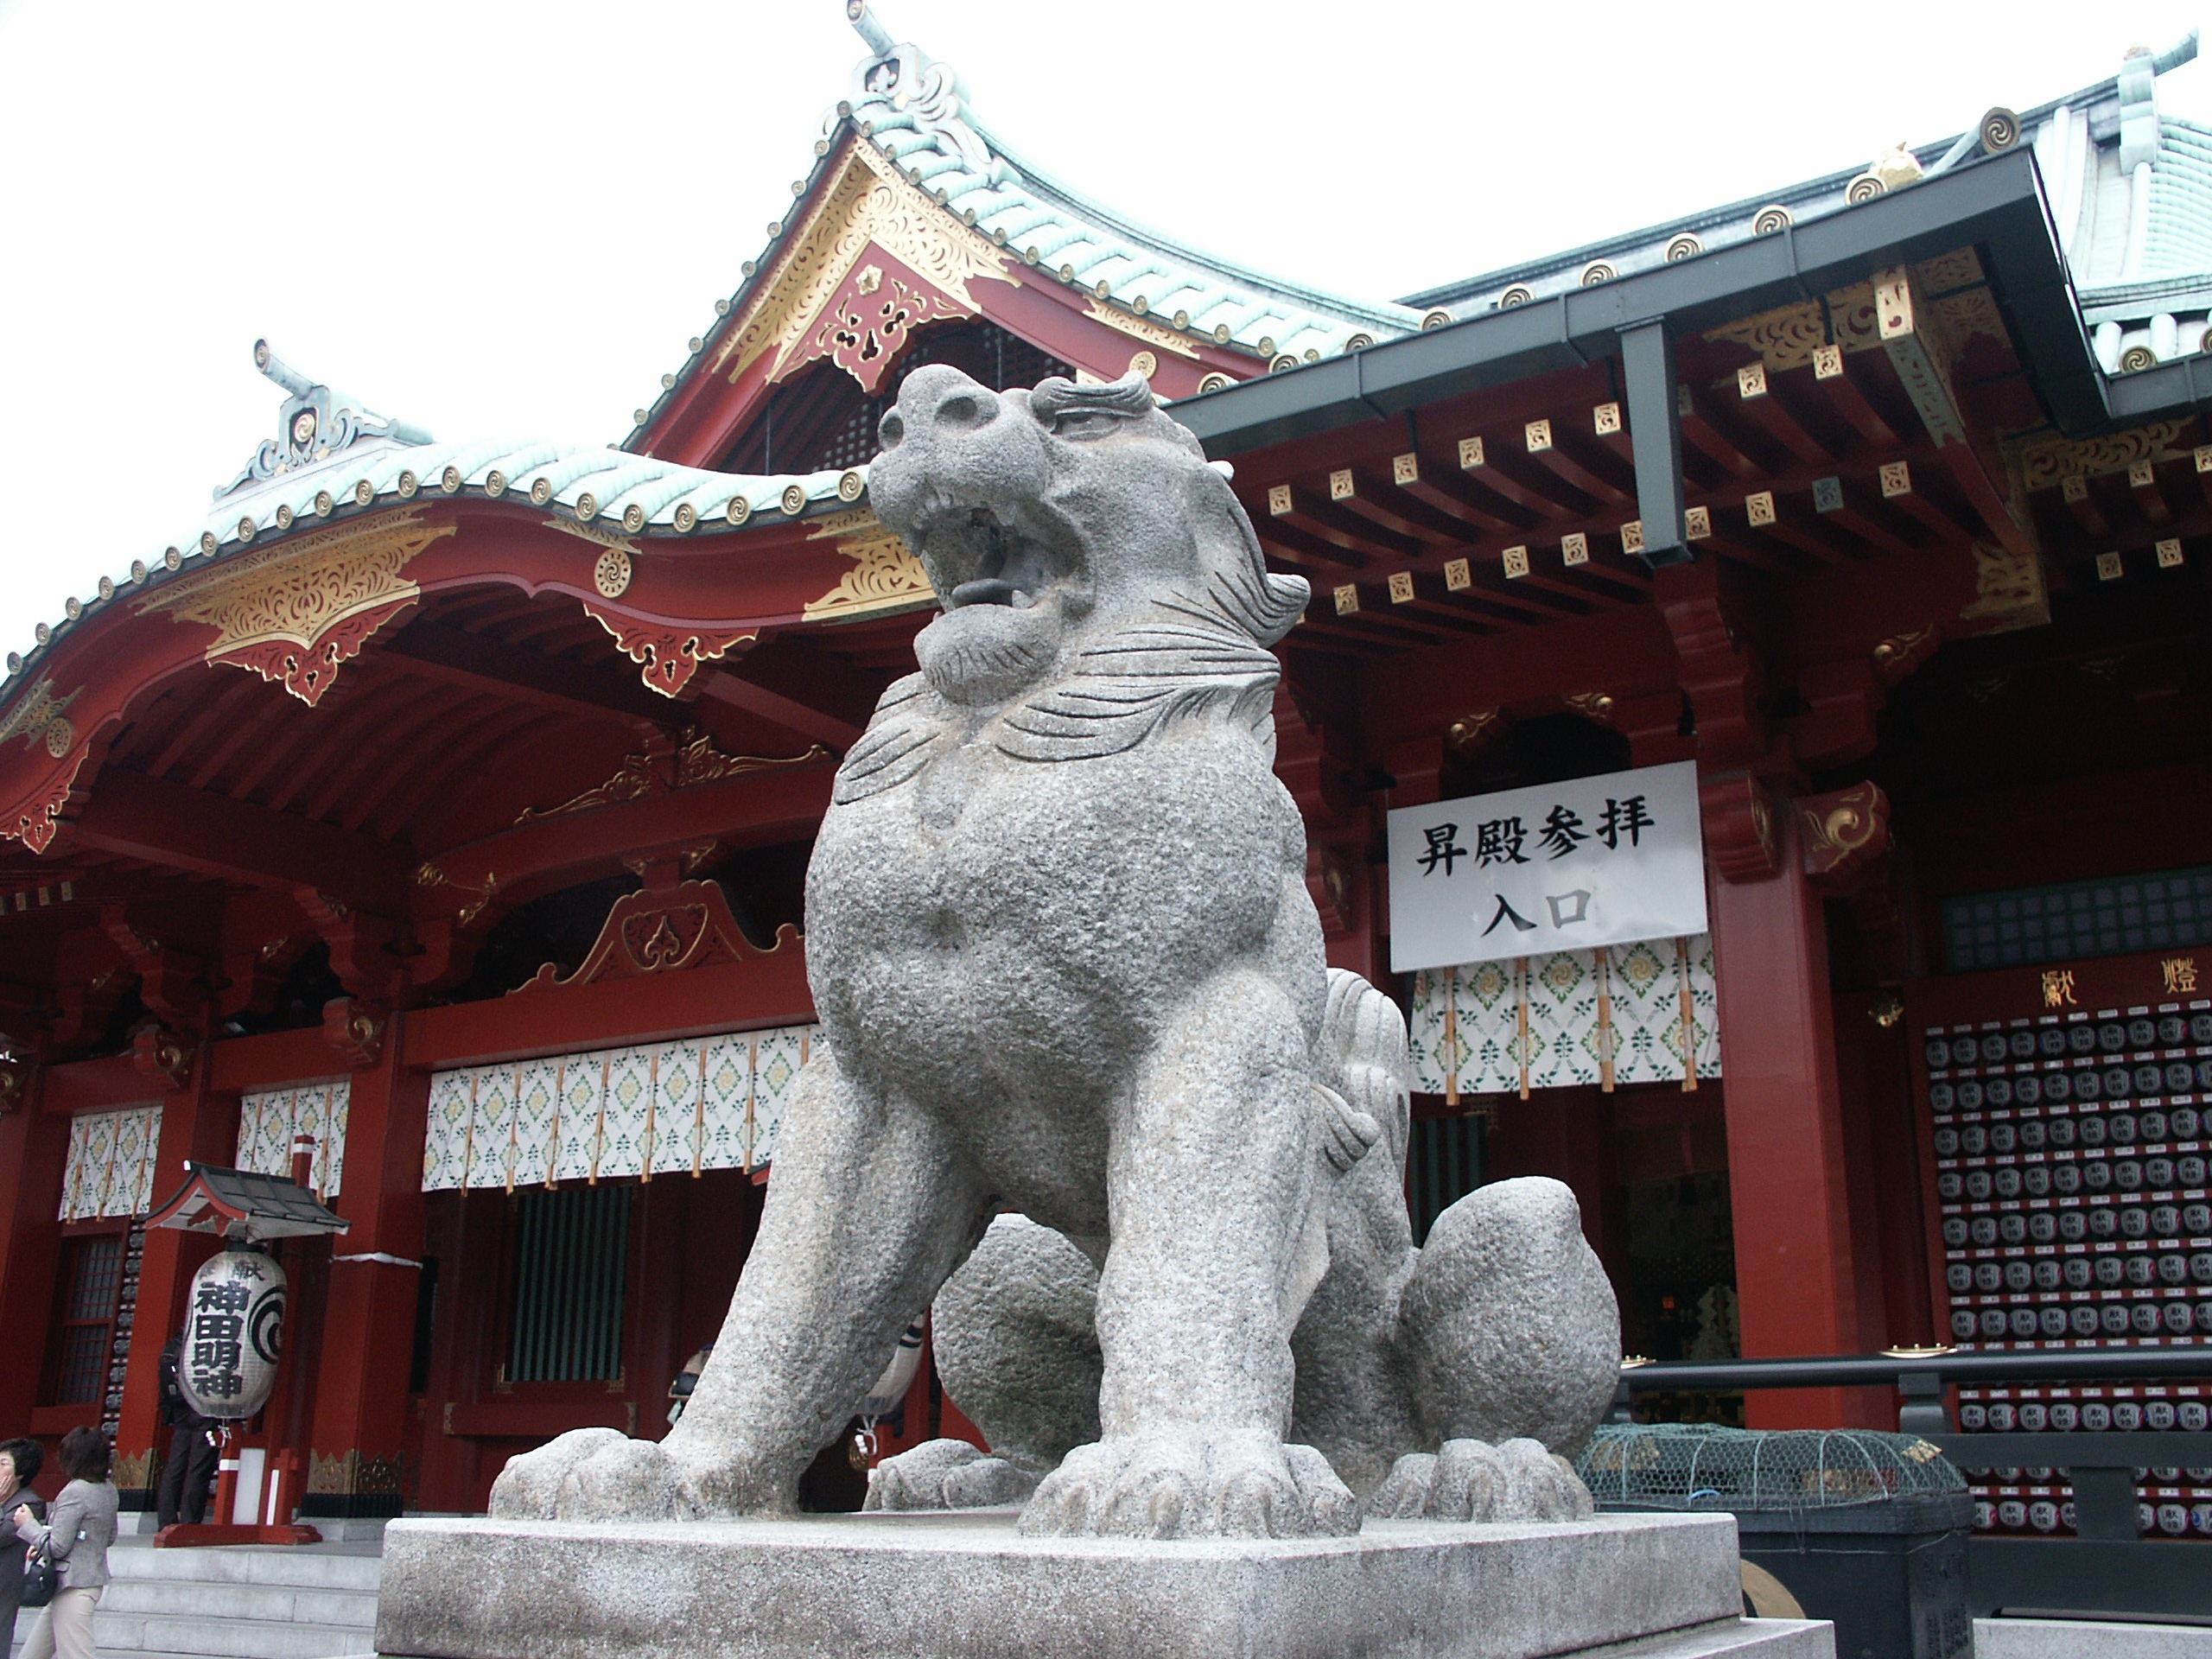
monument, statue, landmark, sculpture, temple, shrine, guardian dogs, hindu temple, kanda myojin, kanda